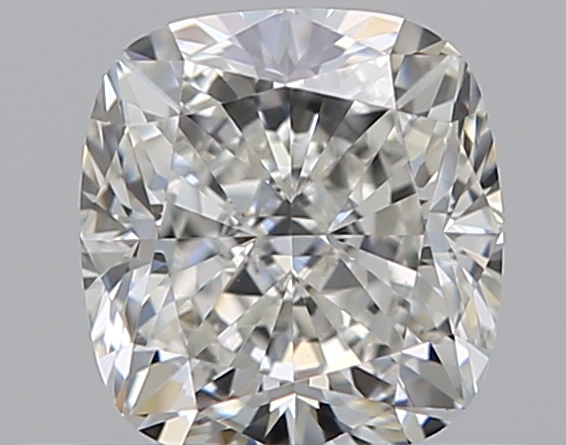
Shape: cushion
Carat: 0.71
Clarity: VVS1
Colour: I
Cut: EX
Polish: VG
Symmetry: EX
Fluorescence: M
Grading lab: GIA
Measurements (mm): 5.15 x 4.82 x 3.35